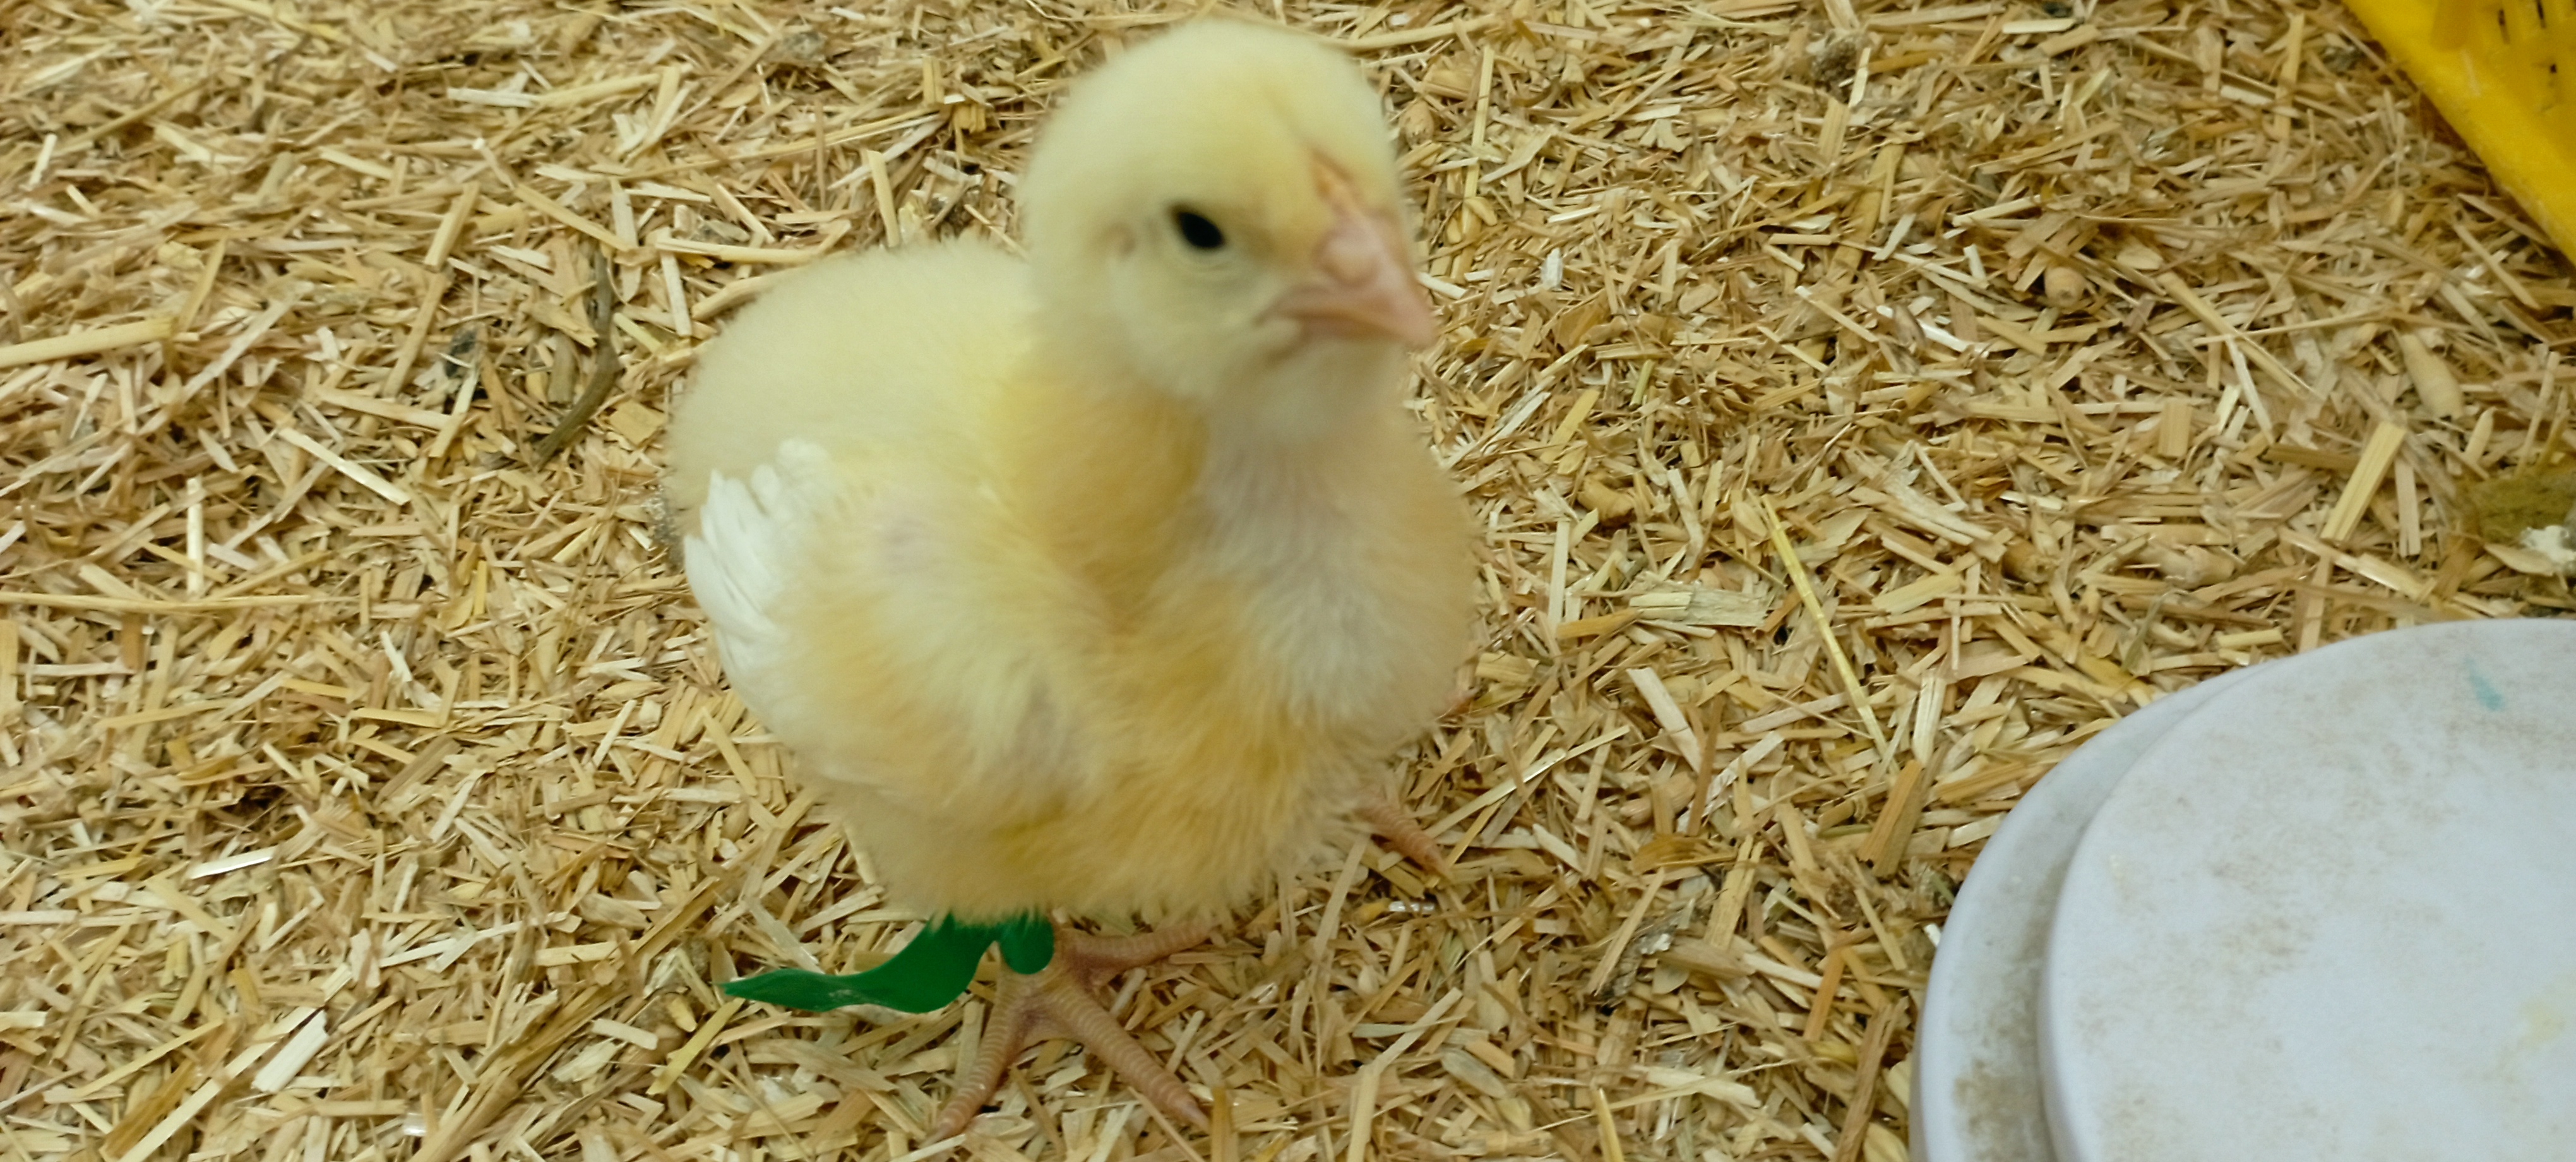
Weight: 183 g